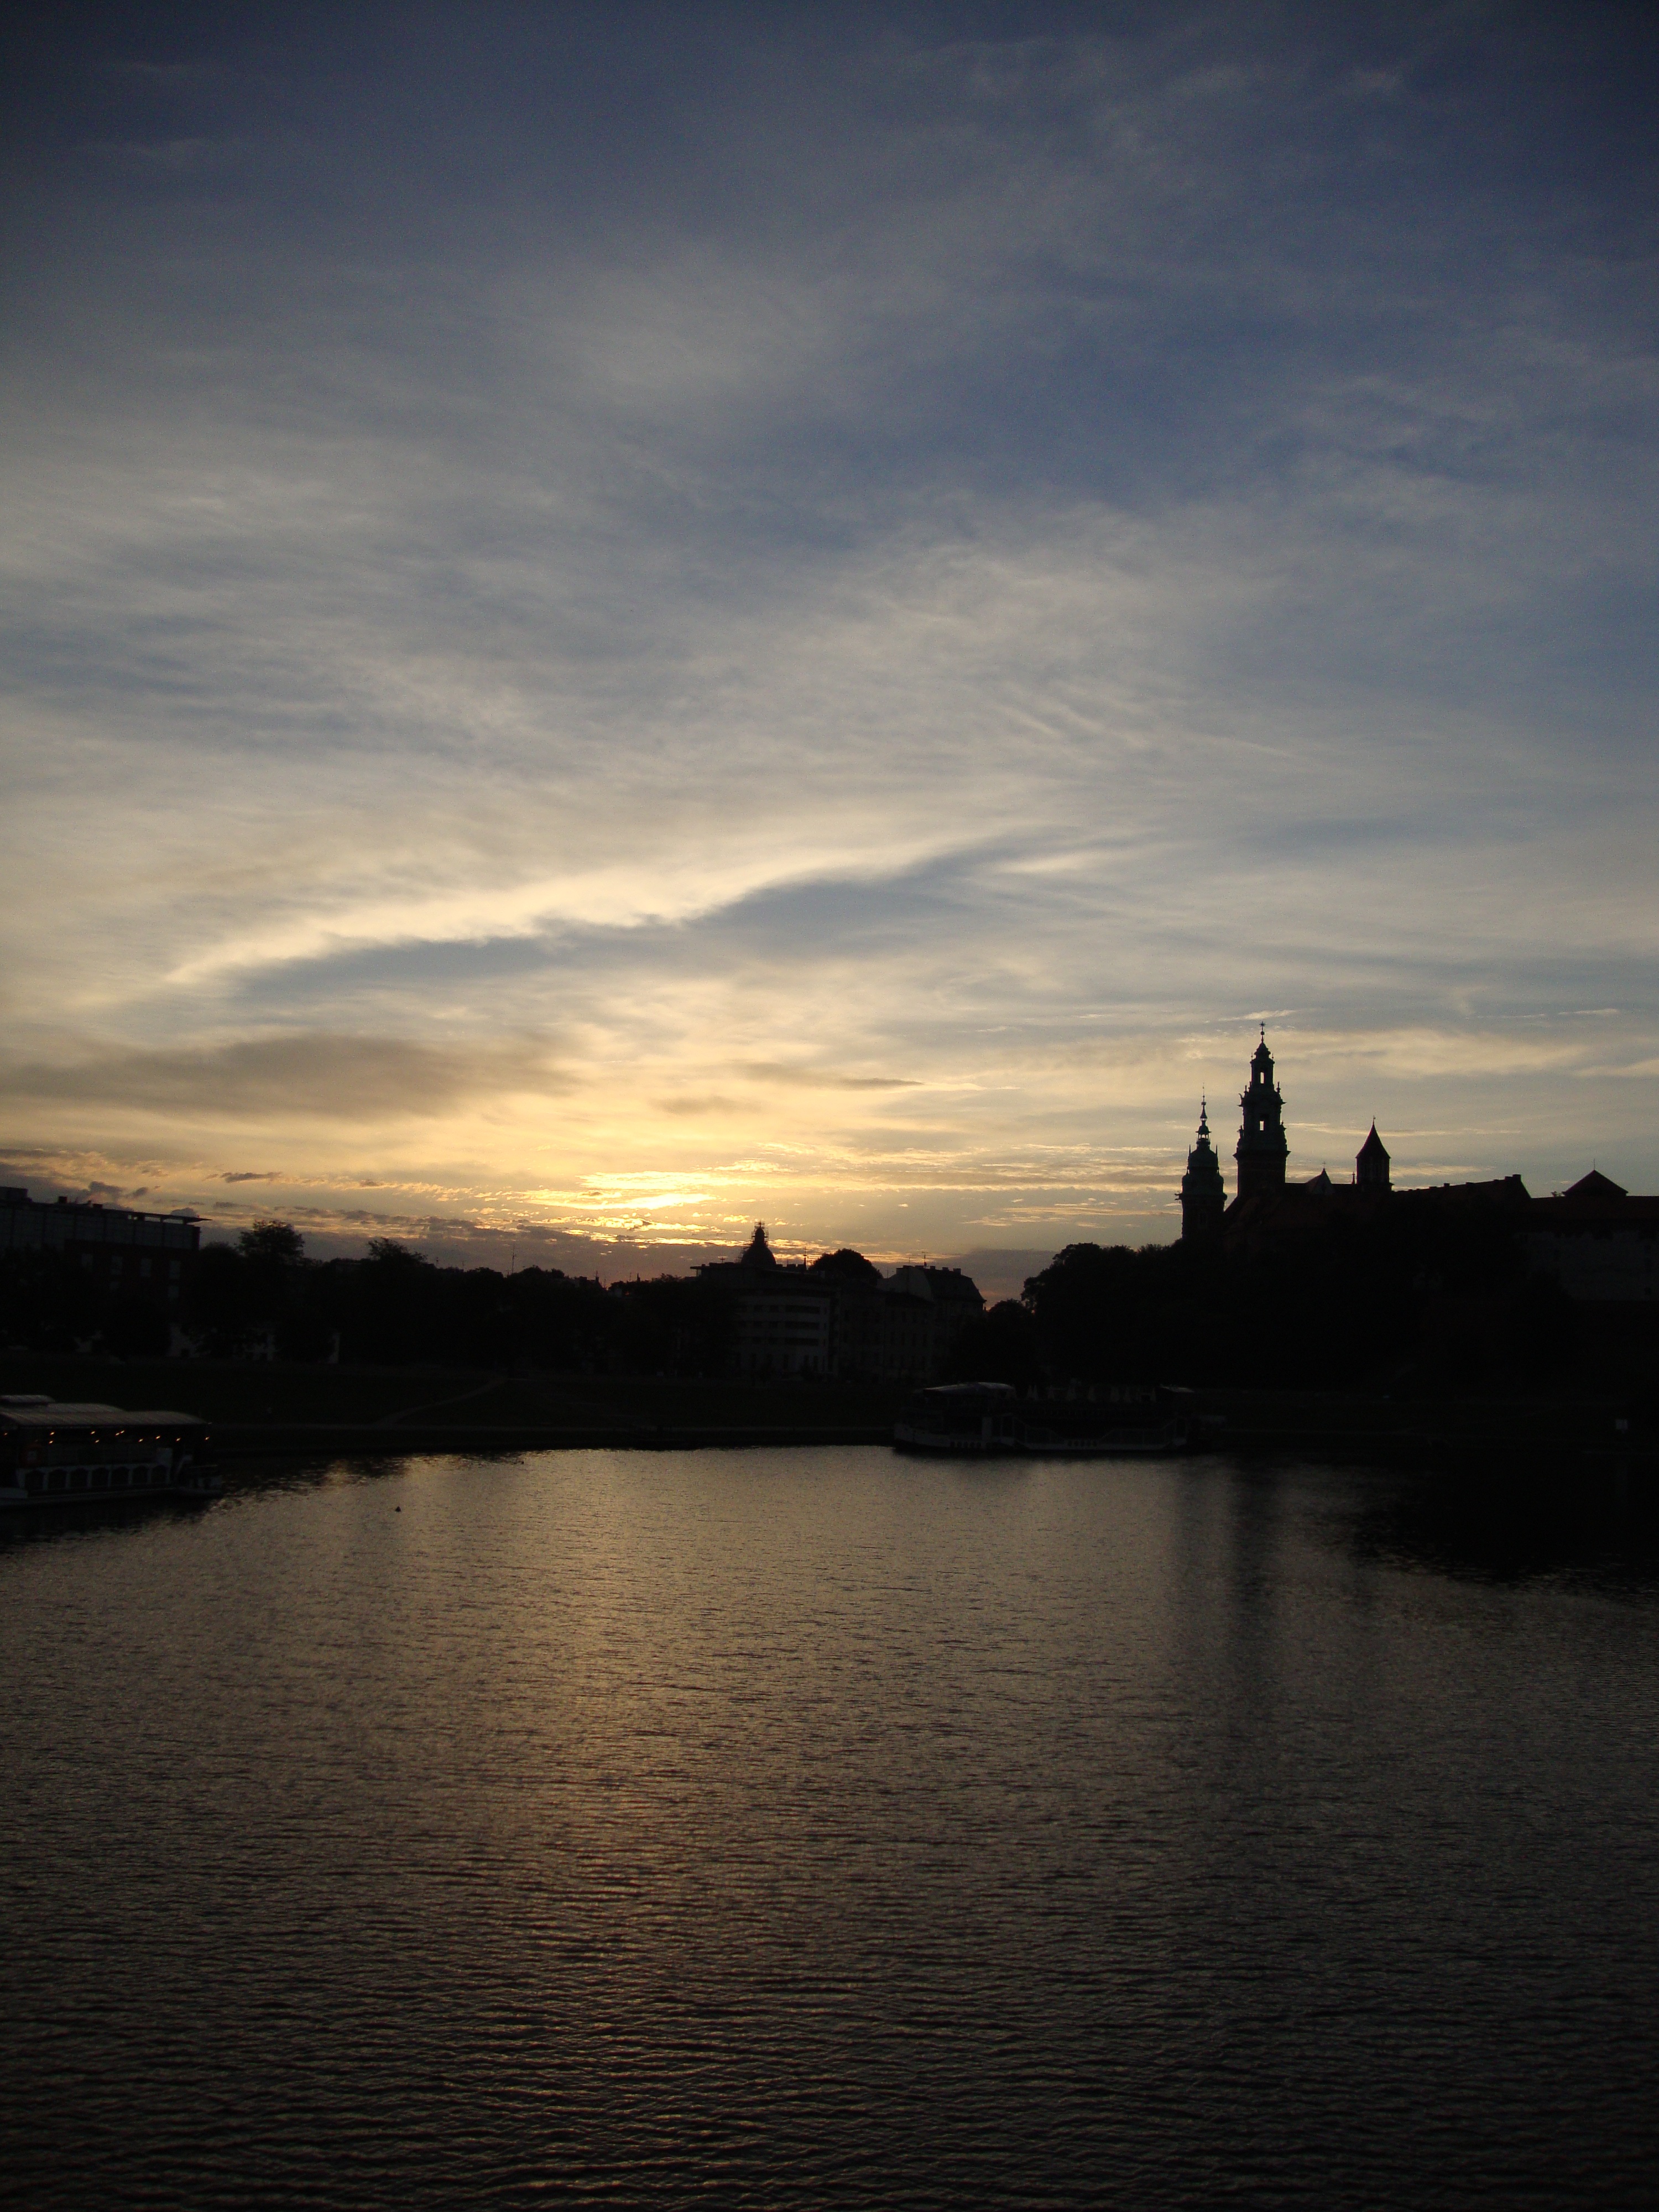
landscape, sea, water, horizon, cloud, sky, sun, sunrise, sunset, skyline, sunlight, morning, lake, dawn, river, dusk, evening, reflection, bay, poland, krakow, wisla, atmospheric phenomenon